Alcazaba of the Alhambra

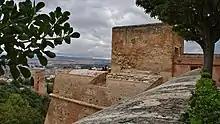
The "Torre de la Polvóra"

The "Torre de la Polvóra" ('Gunpowder Tower') is a small tower that stands at southern base of the "Torre de la Vela". The southern ramparts of the Alcazaba became strategically more important in the 15th century as gunpowder artillery became a regular part of siege warfare. In the 16th century the tower was reinforced with a thicker bastion to better withstand any artillery attacks and to allow the placement of a cannon battery. The tower was strategically important in monitoring the nearby walls and fortifications and protecting the flank of the larger "Torre de la Vela". Originally, it was also a sally port which allowed troops to exit and defend the other ramparts in this area, but this exit has since been buried under the rampart of the "Jardín de los Adarves" to the east.